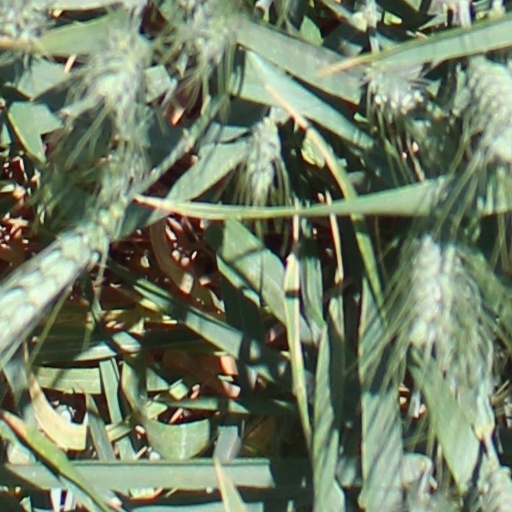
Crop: wheat